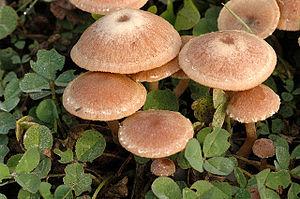
Tubaria Gillet, de son nom français Tubaire, est un genre de champignons traditionnellement rattachés à la famille des Cortinariaceae. Munis d'un stipe, à silhouette collybioïde ou mycénoïde, lames subdécurrentes à décurrentes. Revêtement fibrilleux, parfois un peu tomenteux, en général sec.